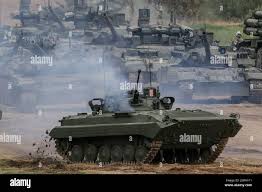
Label: BMP-2